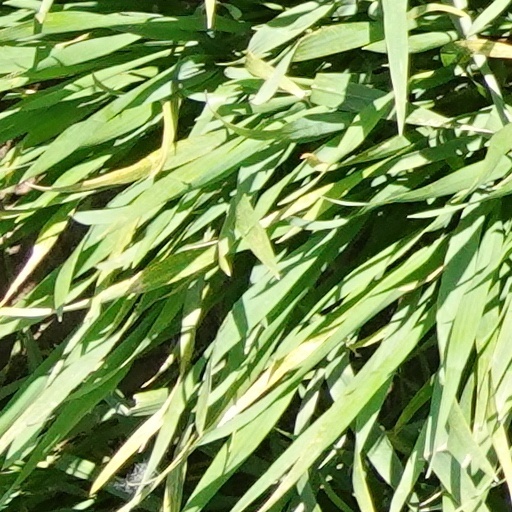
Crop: wheat